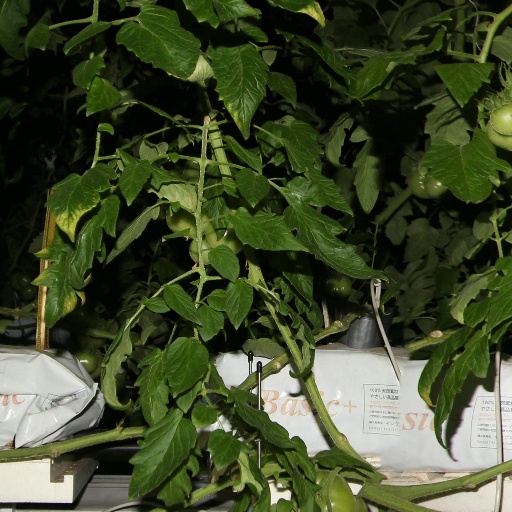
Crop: tomato